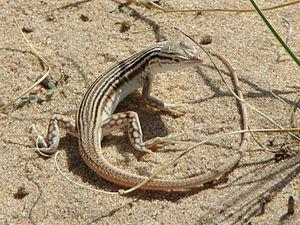
Eremias lineolata est une espèce de sauriens de la famille des Lacertidae.